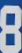
Number: 8